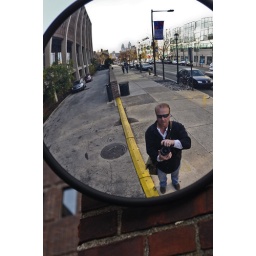
swimmin in a fish bowl